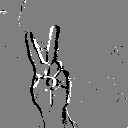
ASL letter: v